HMH-366

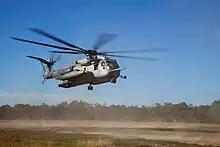
An HMH-366 CH-53E coming to a hover during fast-rope exercises.

The squadron was recommissioned under Marine Aircraft Group 29 on 30 September 2008 as part of the Marine Corp's expansion at the time which demanded additional heavy-lift capability. The squadron was temporarily garrisoned at MCAS Cherry Point while awaiting for new hangars to be constructed at their permanent station at MCAS New River. The squadron was fully transferred to MCAS New River in 2015. Flying the Sikorsky CH-53E Super Stallion, the Squadron deployed to Iraq during Operation Iraqi Freedom from late-2009 until 2 February 2010. The squadron deployed twice to Afghanistan in support of Operation Enduring Freedom. The first deployment took place in 2012, and the second deployment was the final HMH deployment of Enduring Freedom, taking place in 2014. Additionally, the squadron provided heavy lift and troop transportation support during both Exercise Trident Juncture 2018 and Exercise Cold Response 2022 in Norway.